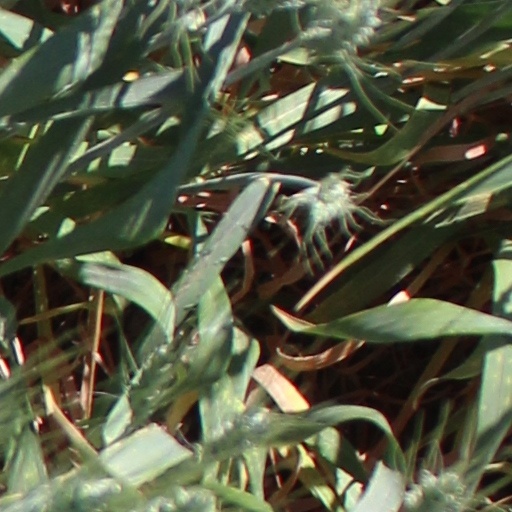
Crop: wheat